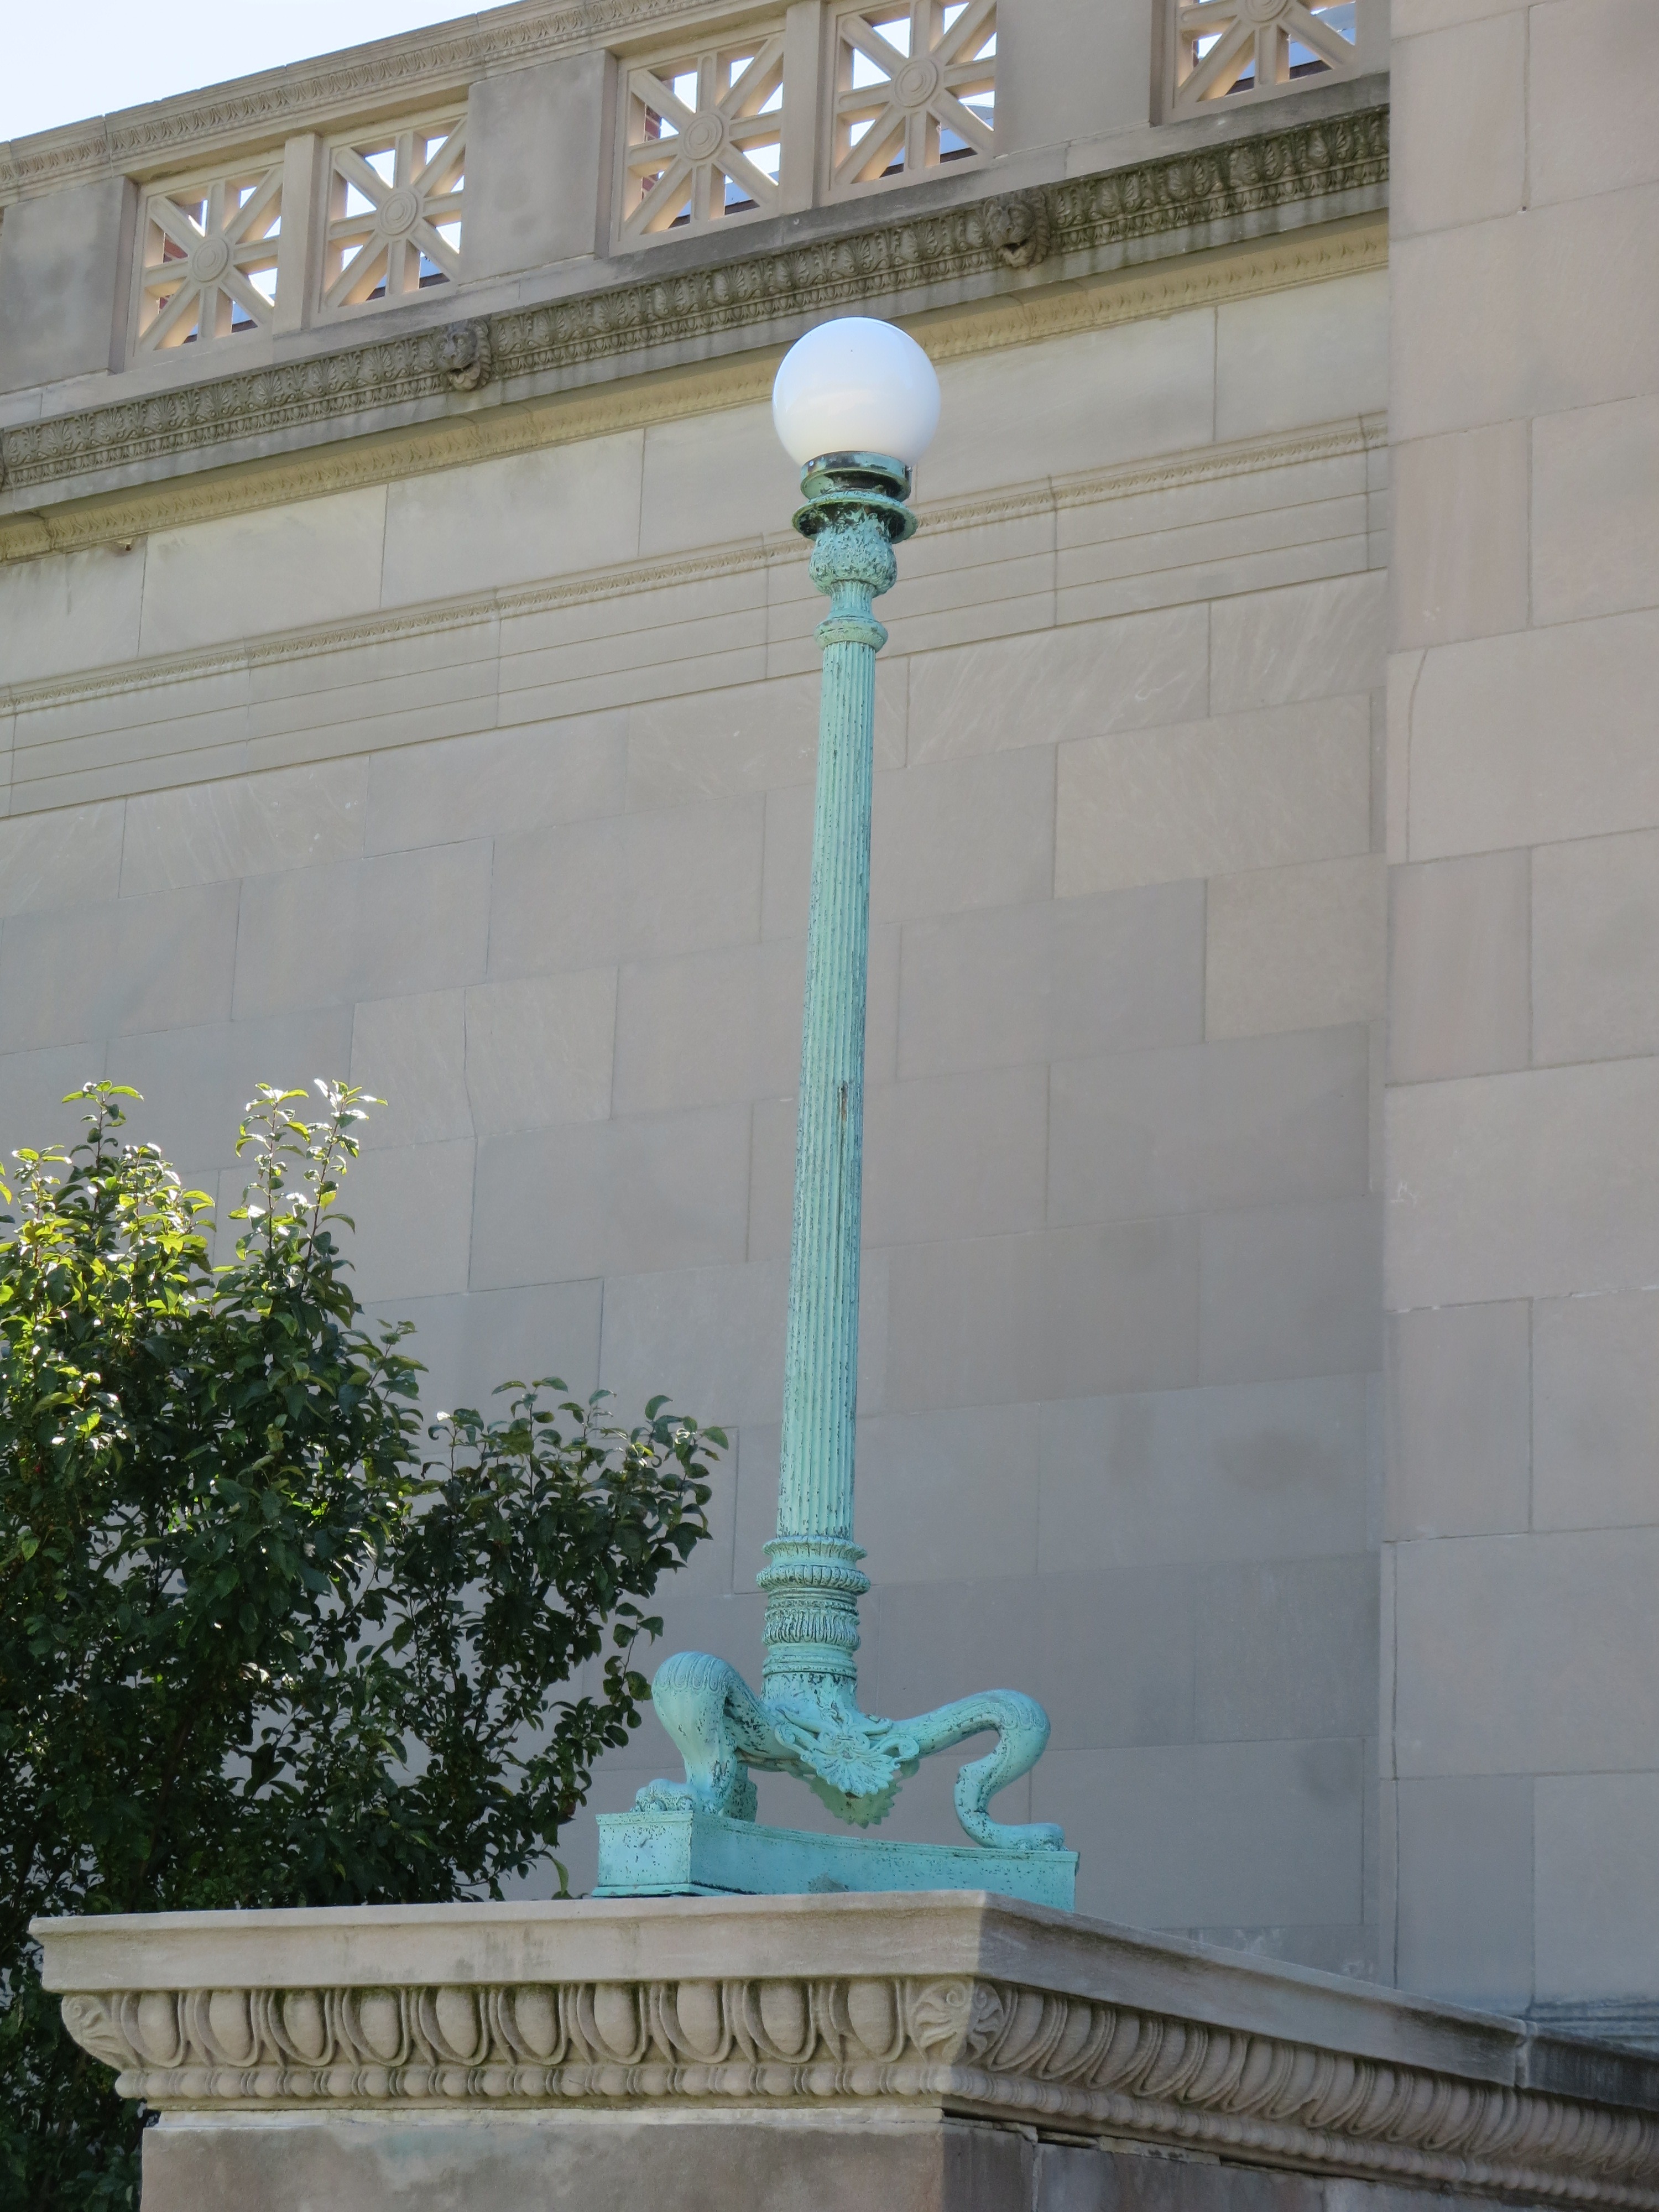
outdoor, structure, antique, town, building, monument, pole, statue, arch, lantern, column, equipment, landmark, electricity, streetlight, energy, sculpture, memorial, power, art, lamppost, design, ornate, decorative, illuminate, water feature, relic, light pole, baluster